Istanbul Tram

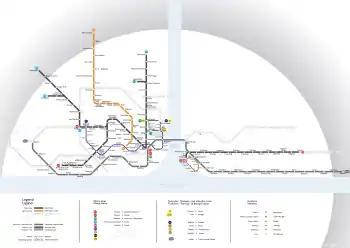
Tramway lines in the railway-network in Istanbul: T1 (blue) and T4 (orange)

The modern tramline T1 now runs from Kabataş to Bağcılar. Modern tramline T4 runs from Topkapı to Mescid-i Selam. The tram routes mostly run on reserved tracks. Part of the network is elevated, and small parts of the tramway involve street running on unreserved tracks. The system serves mostly the old parts of the city.